Military history of Australia

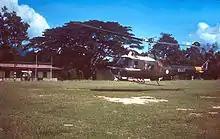
A RAAF UH-1 Iroquois landing at Terendak Camp in 1964.

At the start of the 1960s, Prime Minister Robert Menzies greatly expanded the Australian military so that it could carry out the Government's policy of "Forward Defence" in South East Asia. In 1964, Menzies announced a large increase in defence spending. The strength of the Australian Army would be increased by 50% over three years from 22,000 to 33,000; providing a full three-brigade division with nine battalions. The RAAF and RAN would also both be increased by 25%. In 1964, conscription or National Service was re-introduced under the "National Service Act", for selected 20-year-olds based on date of birth, for a period of two years' continuous full-time service (the previous scheme having been suspended in 1959).